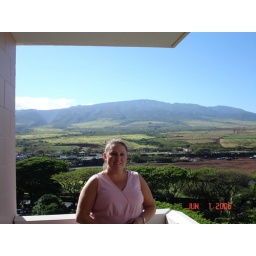
View from balcony near our front door at Maui Kai